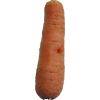
Label: Carrot 1